Araullo University

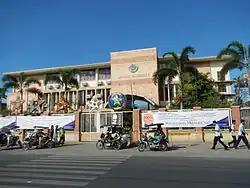

Araullo University, also referred to by its acronym "AU " or simply "Araullo", is a private, non-sectarian secondary and higher education institution in Cabanatuan, Nueva Ecija, Philippines. It was established in 1950. The university offers a wide range of secondary, undergraduate and graduate programs in its three campuses.